Protest the Hero

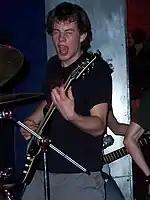
Millar in Jan. 2004

In 2004 the band recorded their debut album, which released the following year. "Kezia" is a concept album, described by the band members as a "situationist requiem". The album achieved universal acclaim with many reviewers praising the album for its technicality and Walker's vocal range.